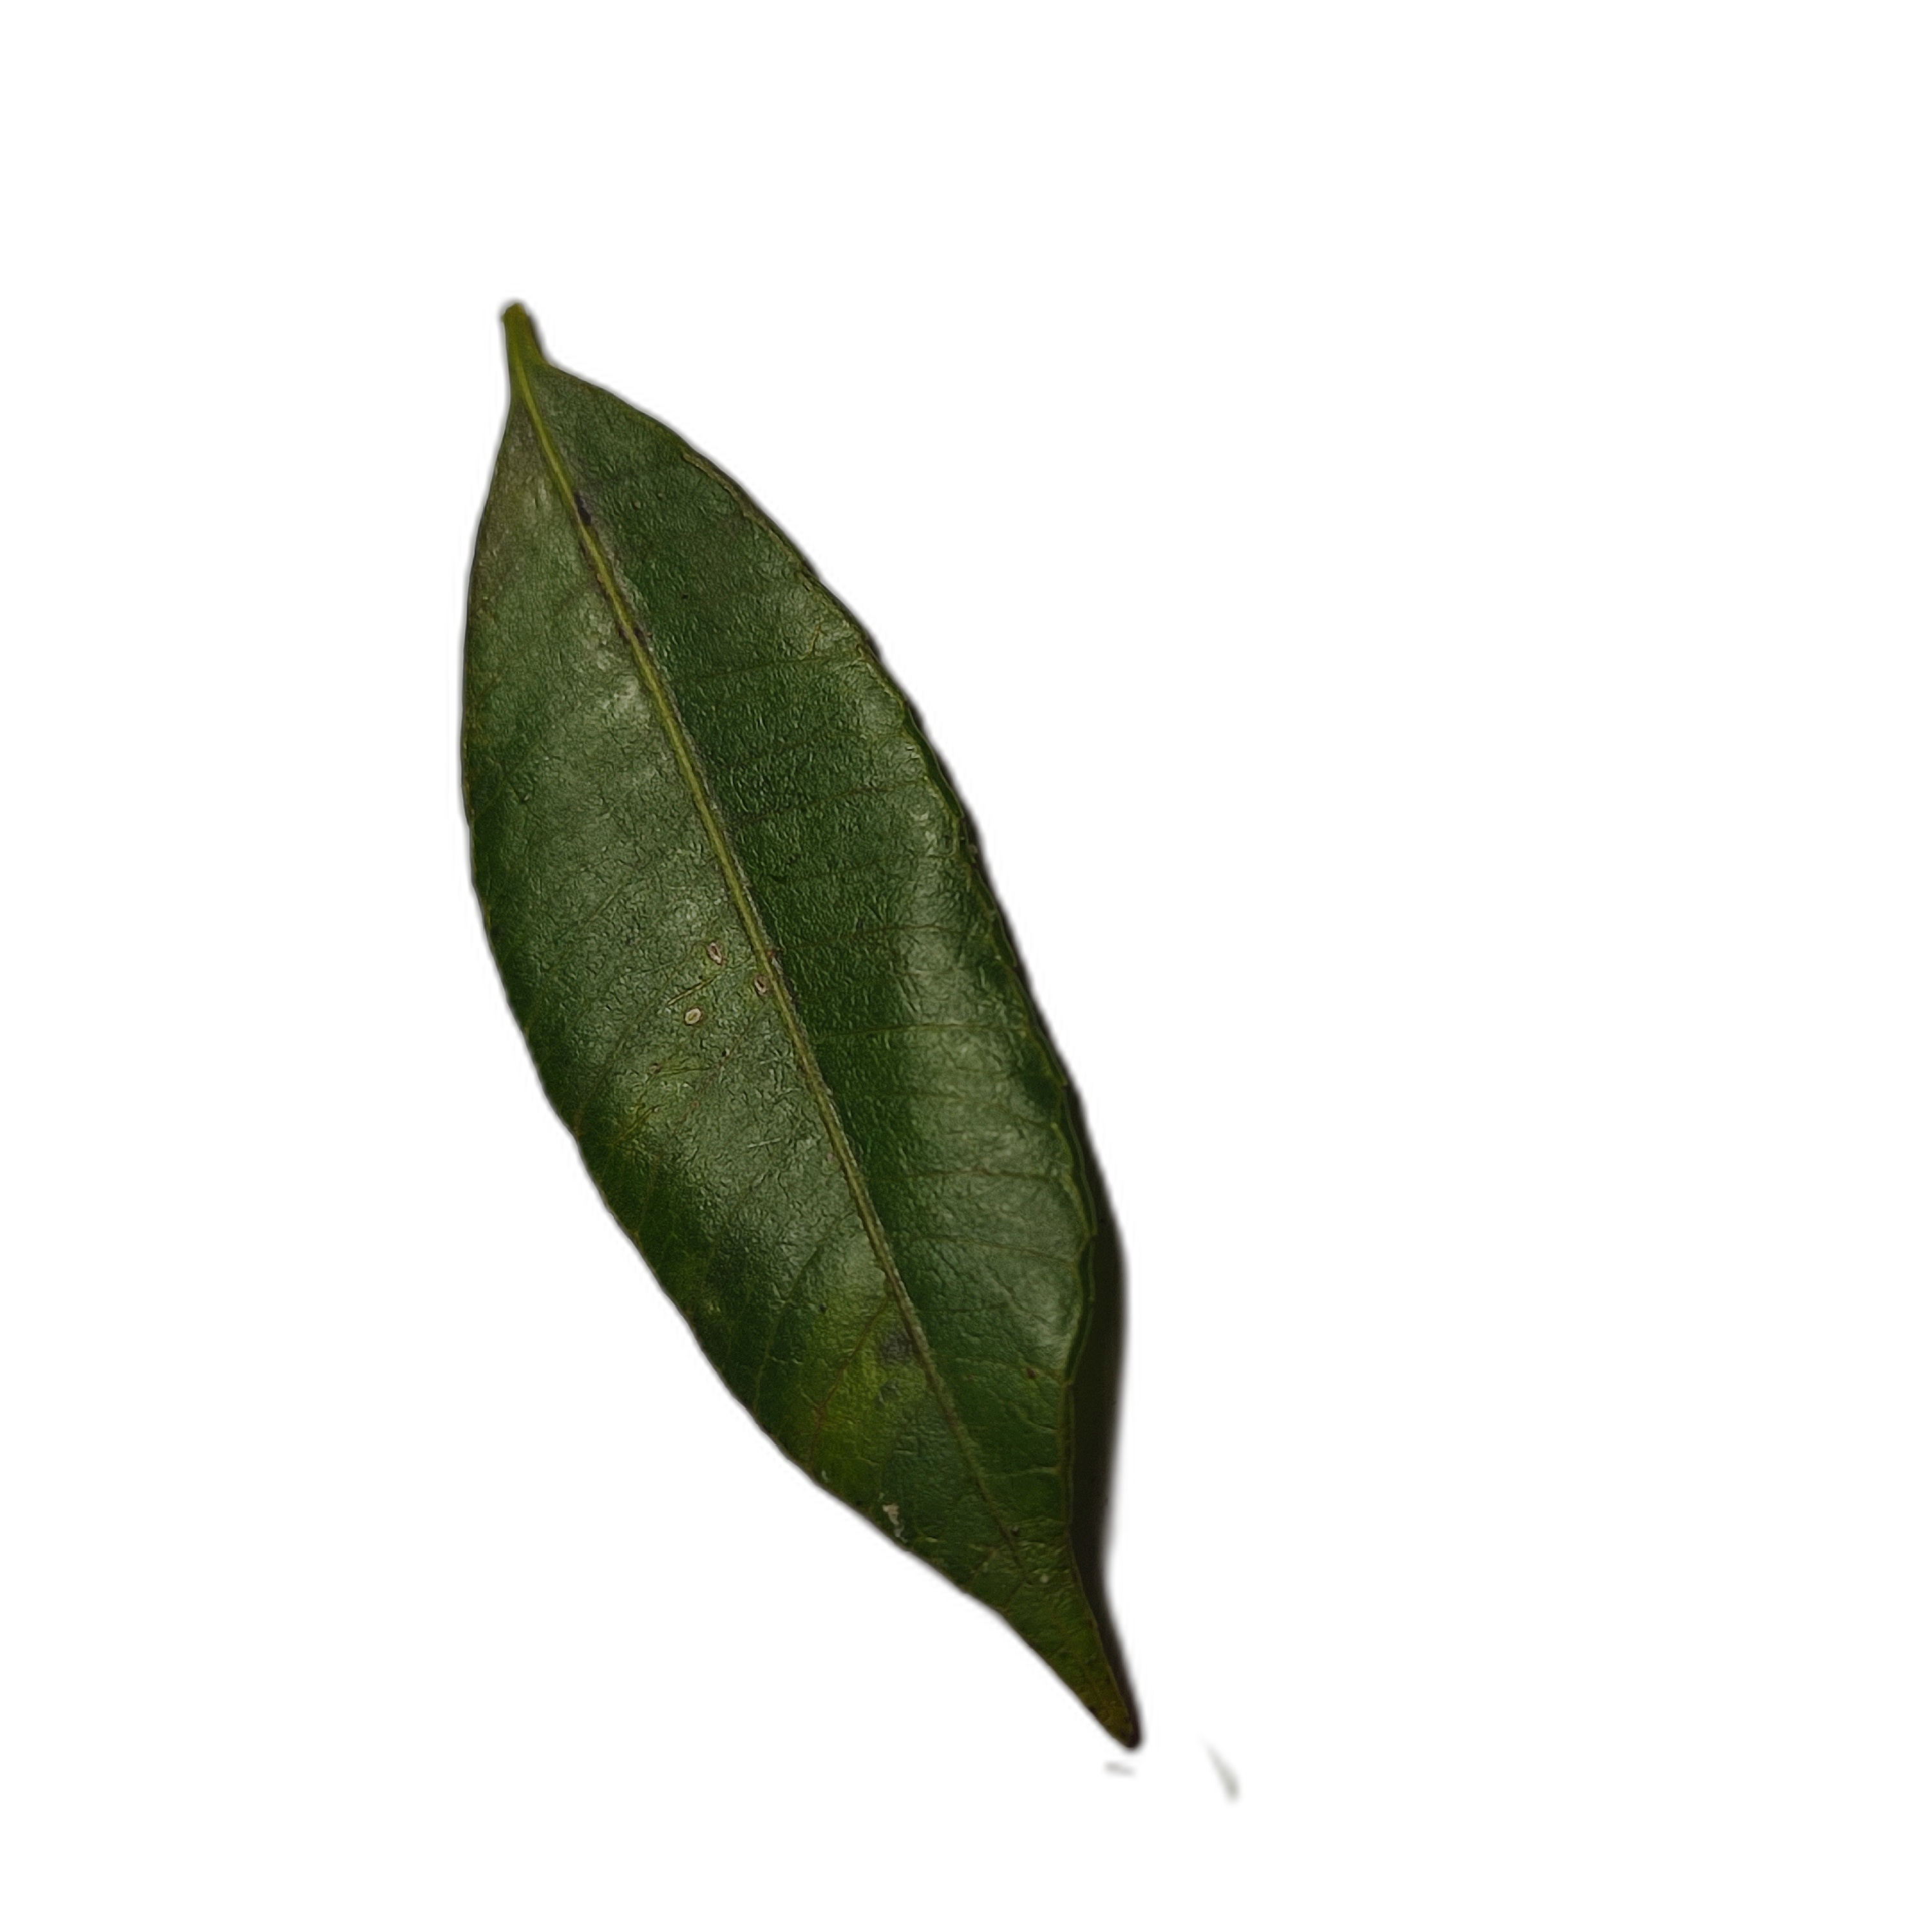
Label: healthy